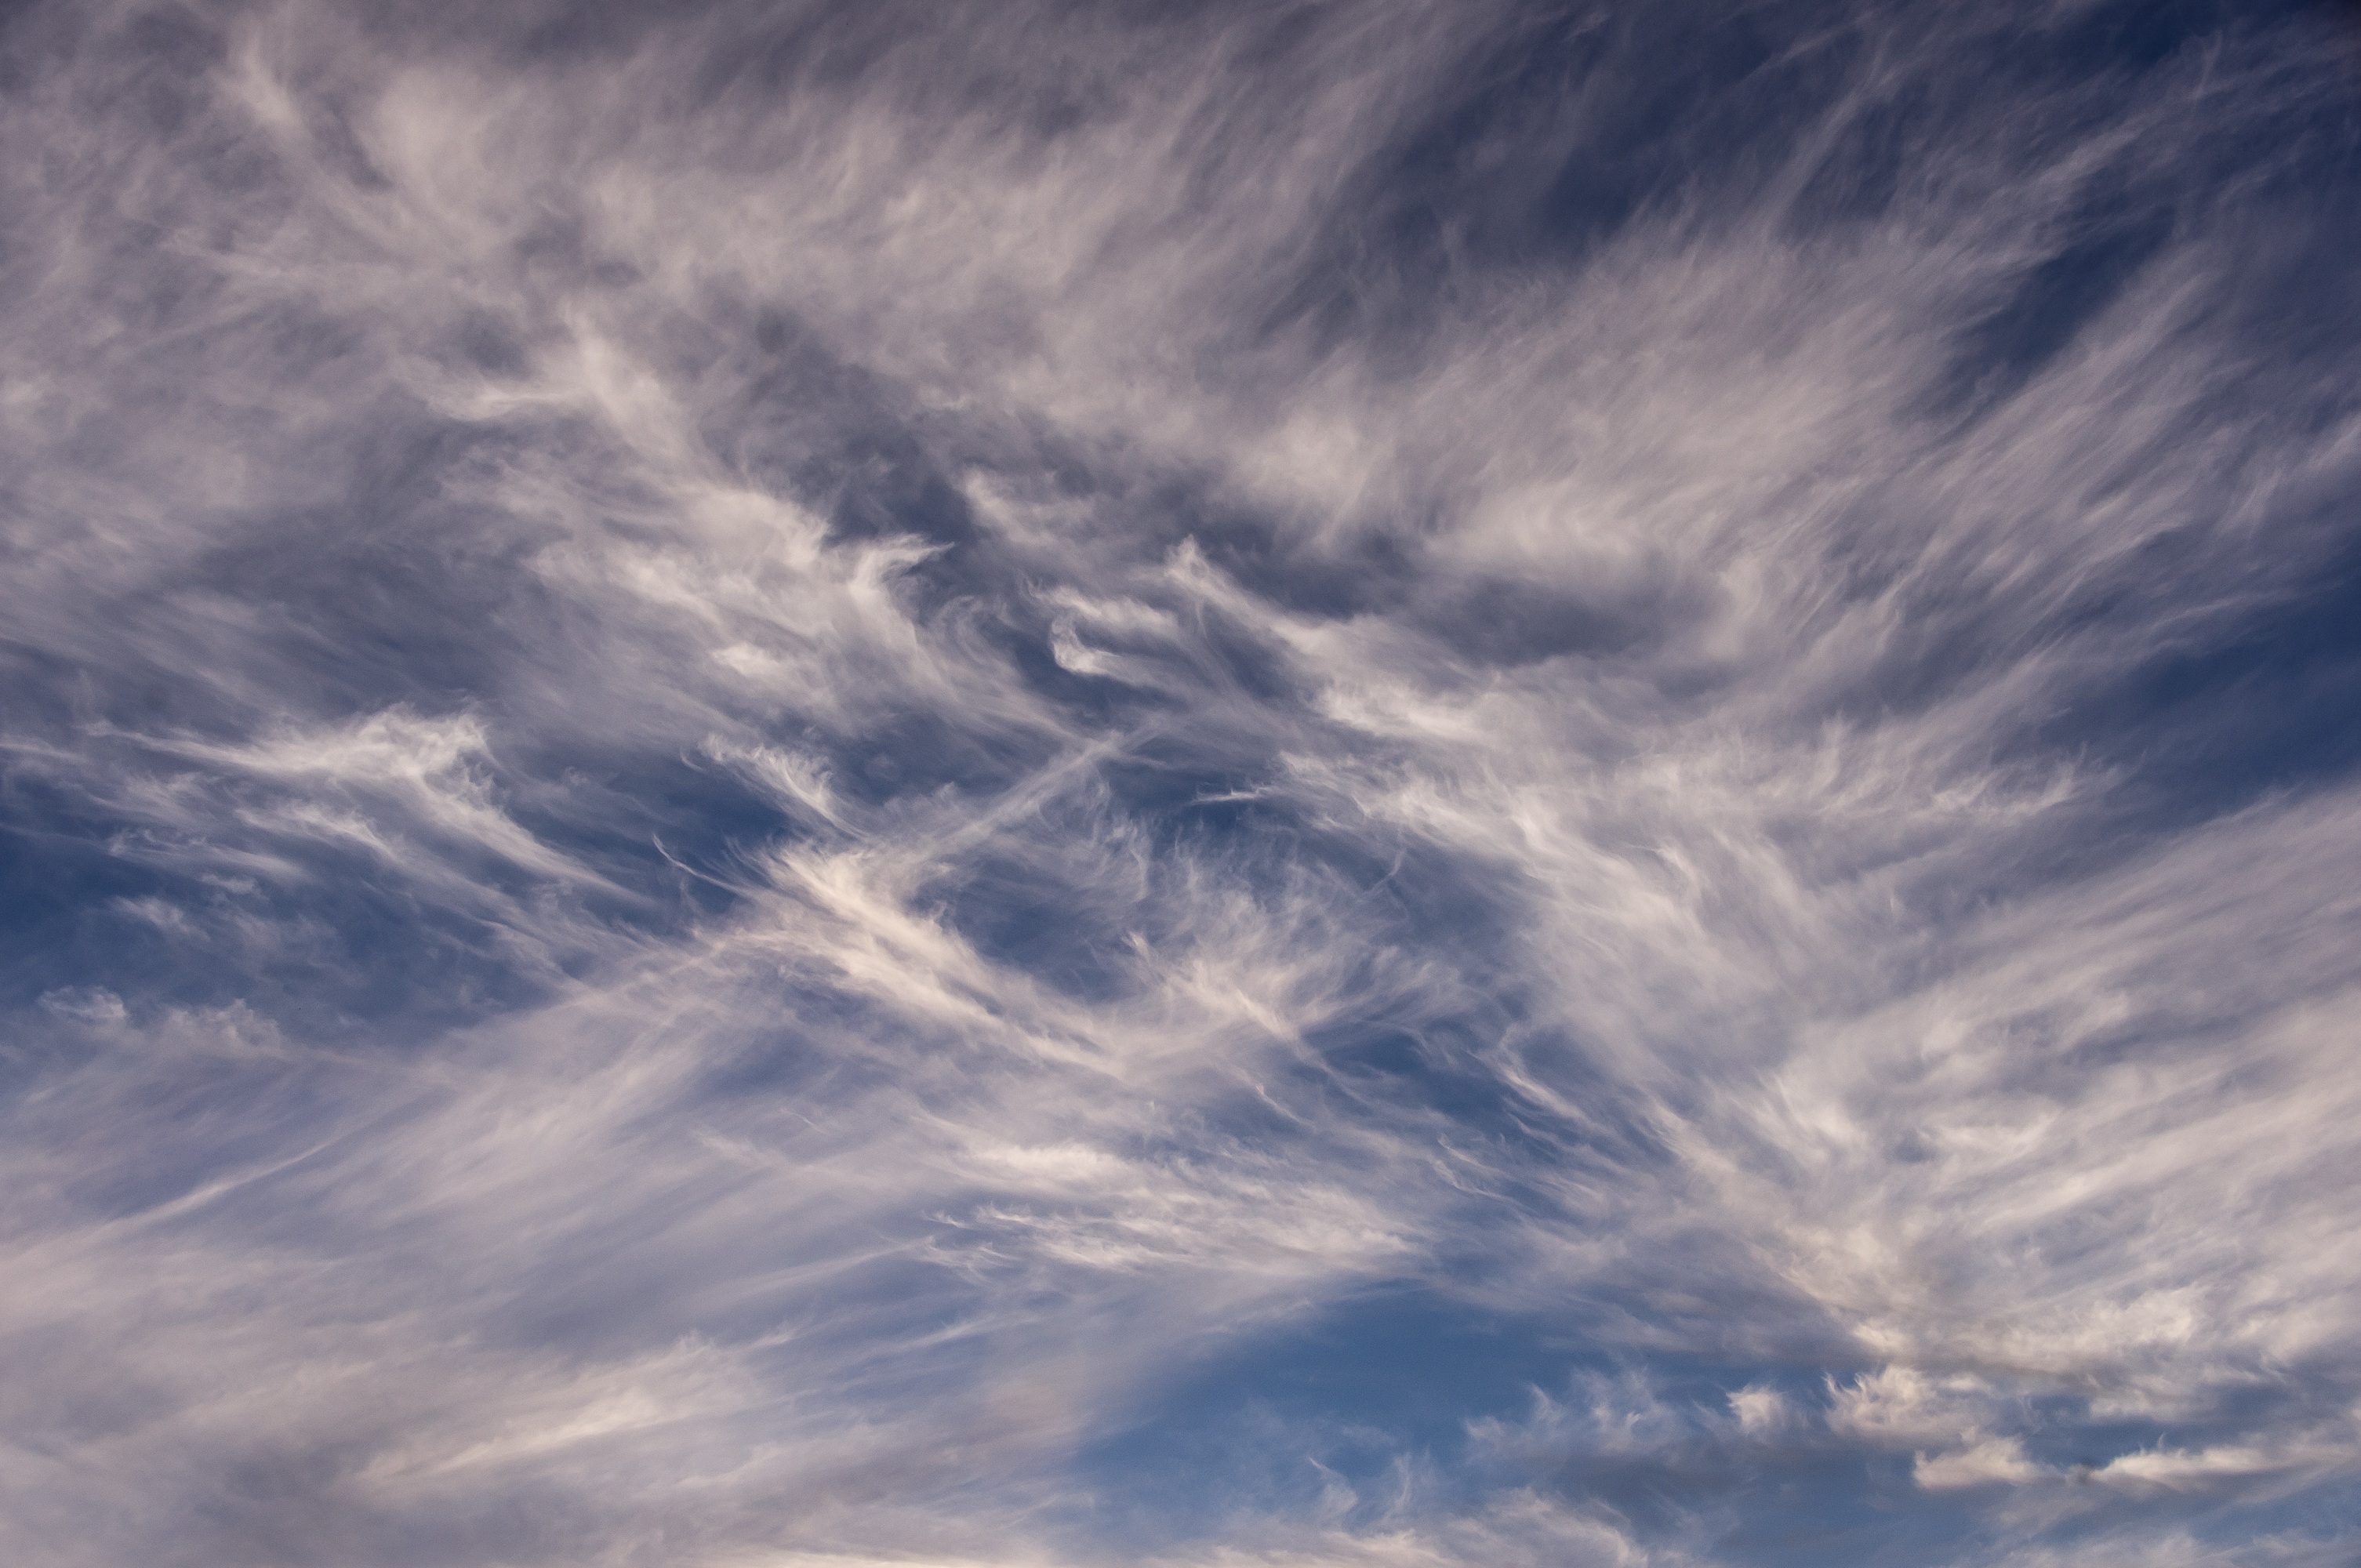
cloud, sky, white, sunlight, atmosphere, dusk, daytime, cumulus, blue, australia, grey, clouds, sun light, meteorological phenomenon, atmosphere of earth